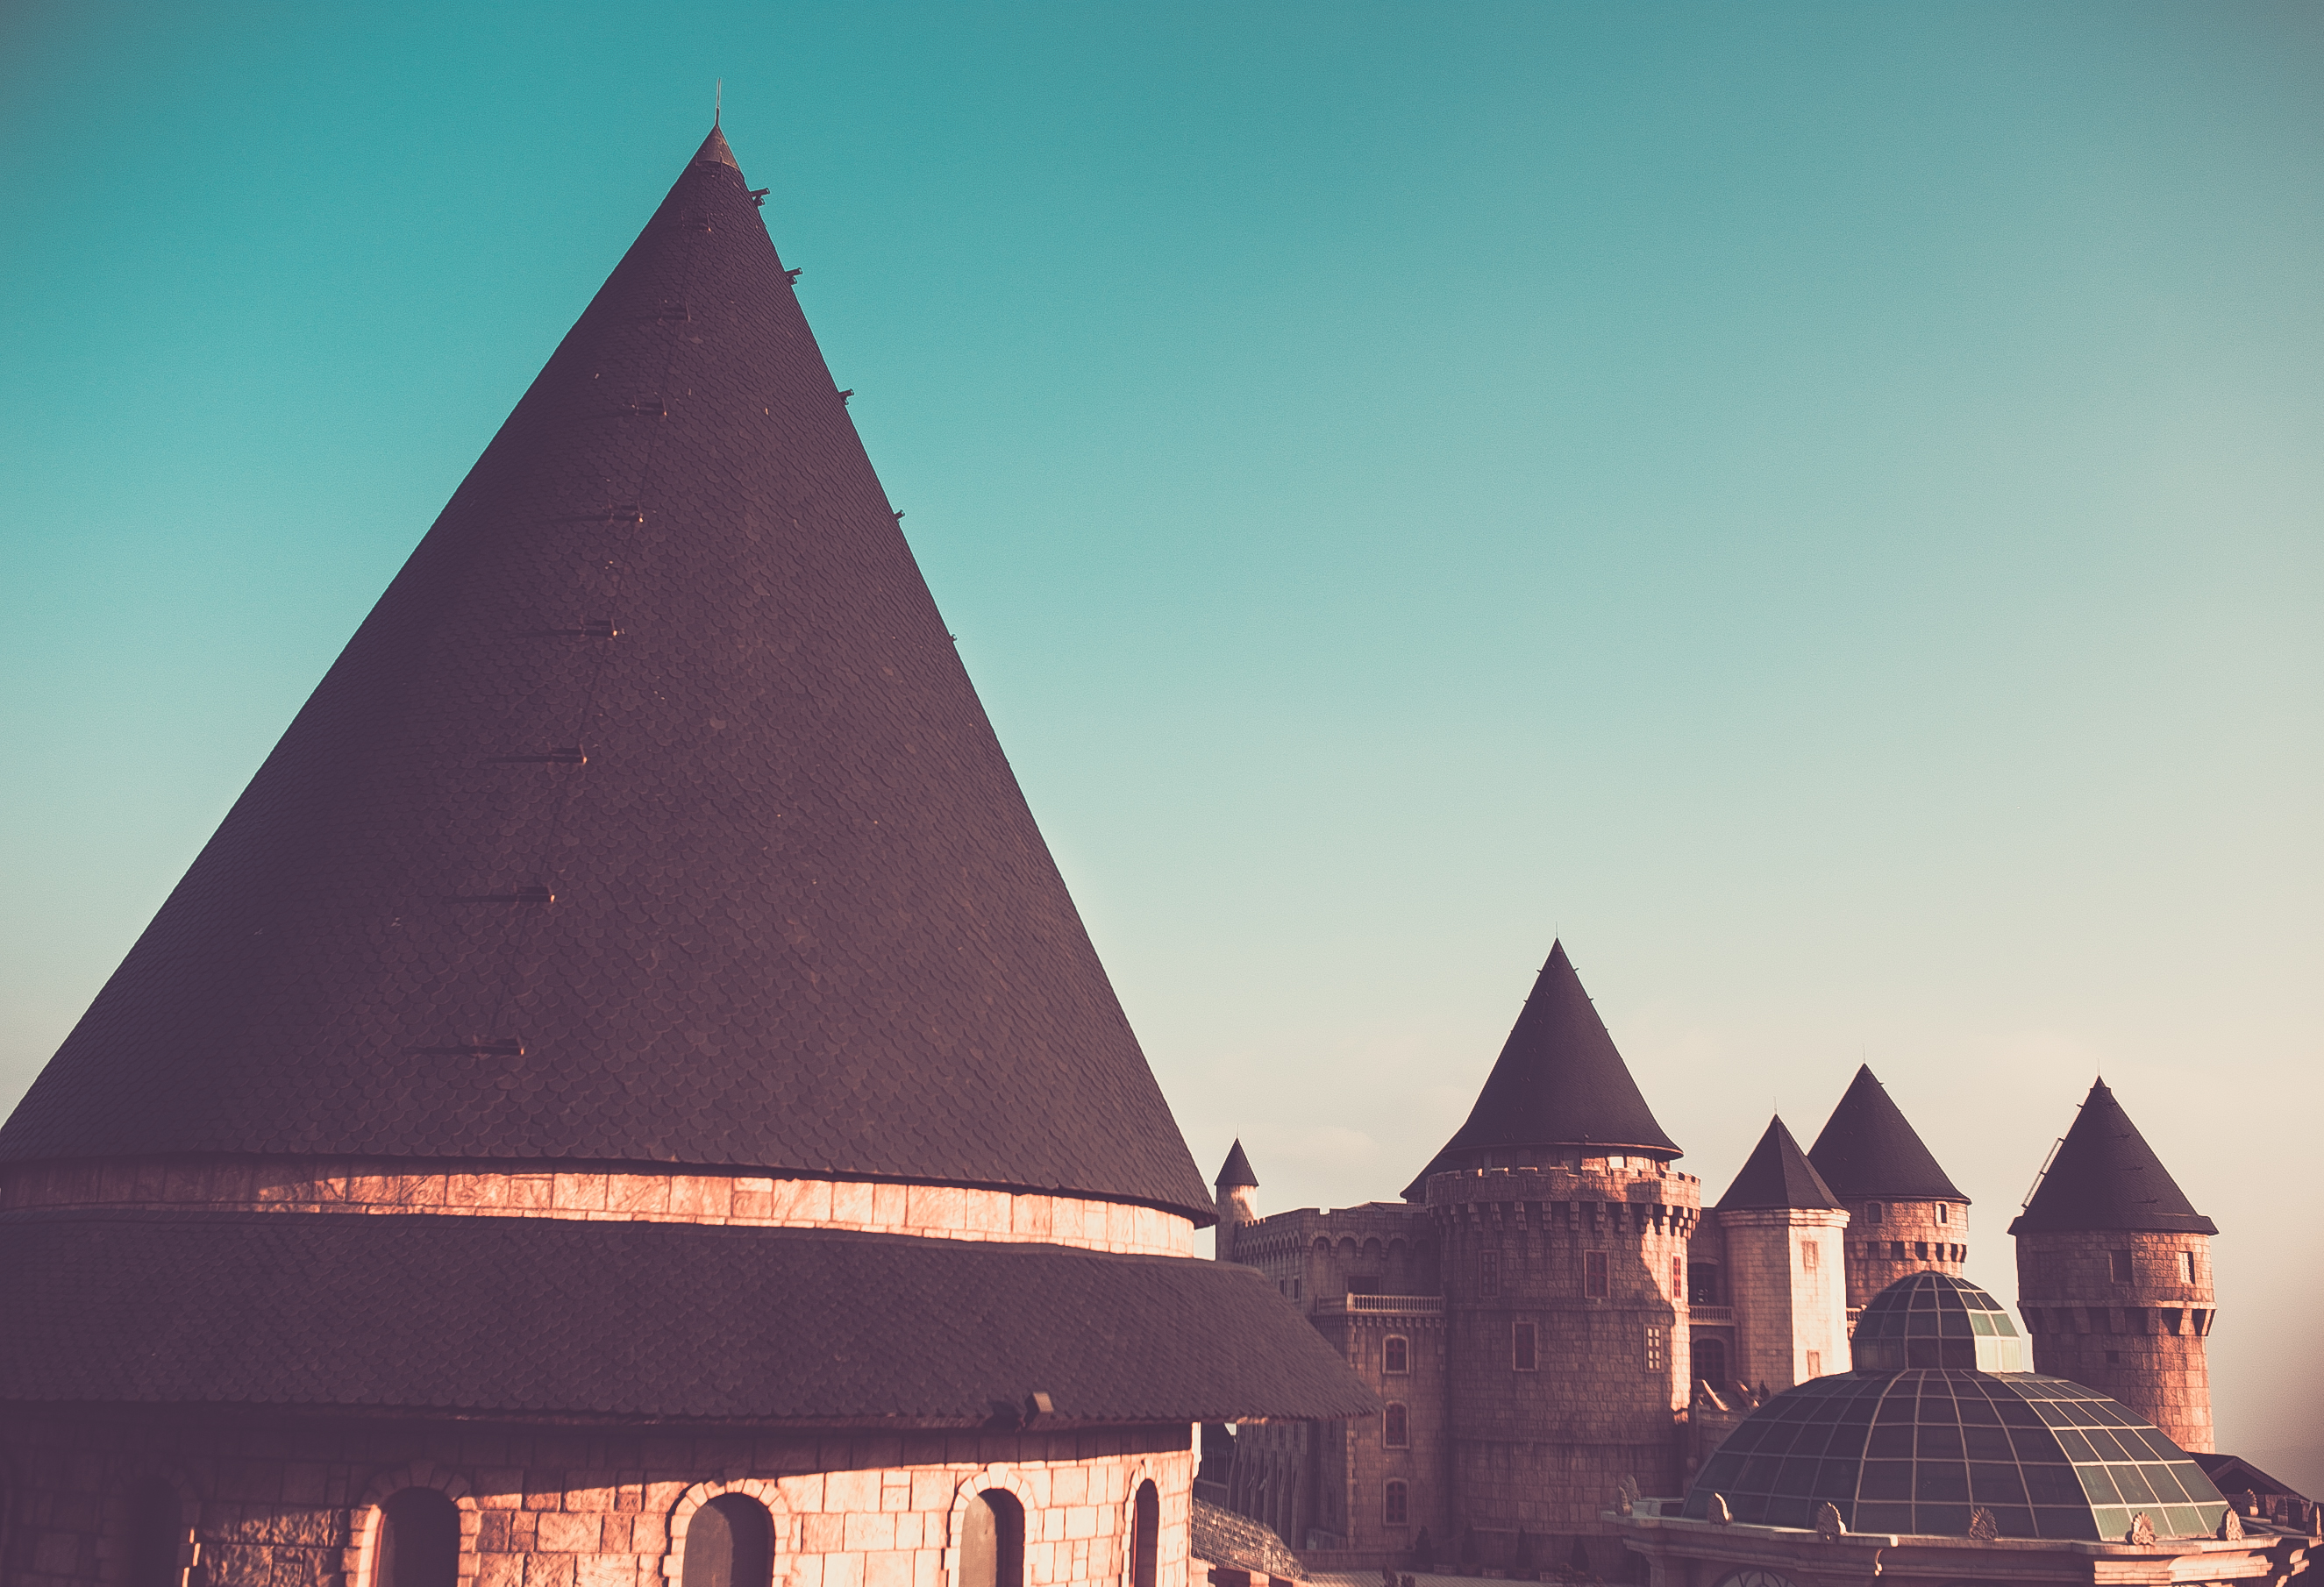
architecture, roof, building, monument, evening, tower, pyramid, castle, landmark, church, close up, temple, spire, steeple, brickwall, dome, shape, pointed